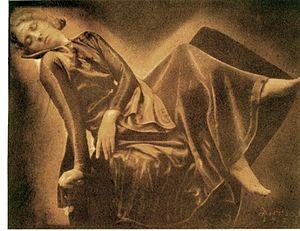
Hilde Boman-Behram était une danseuse expressionniste, chorégraphe, et maître à danser connue sous le nom de scène de Hilde Holger, dont le travail de pionnière dans la danse a transformé la danse moderne.